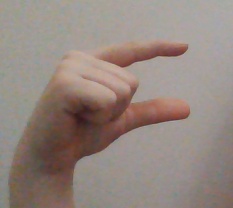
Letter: dal